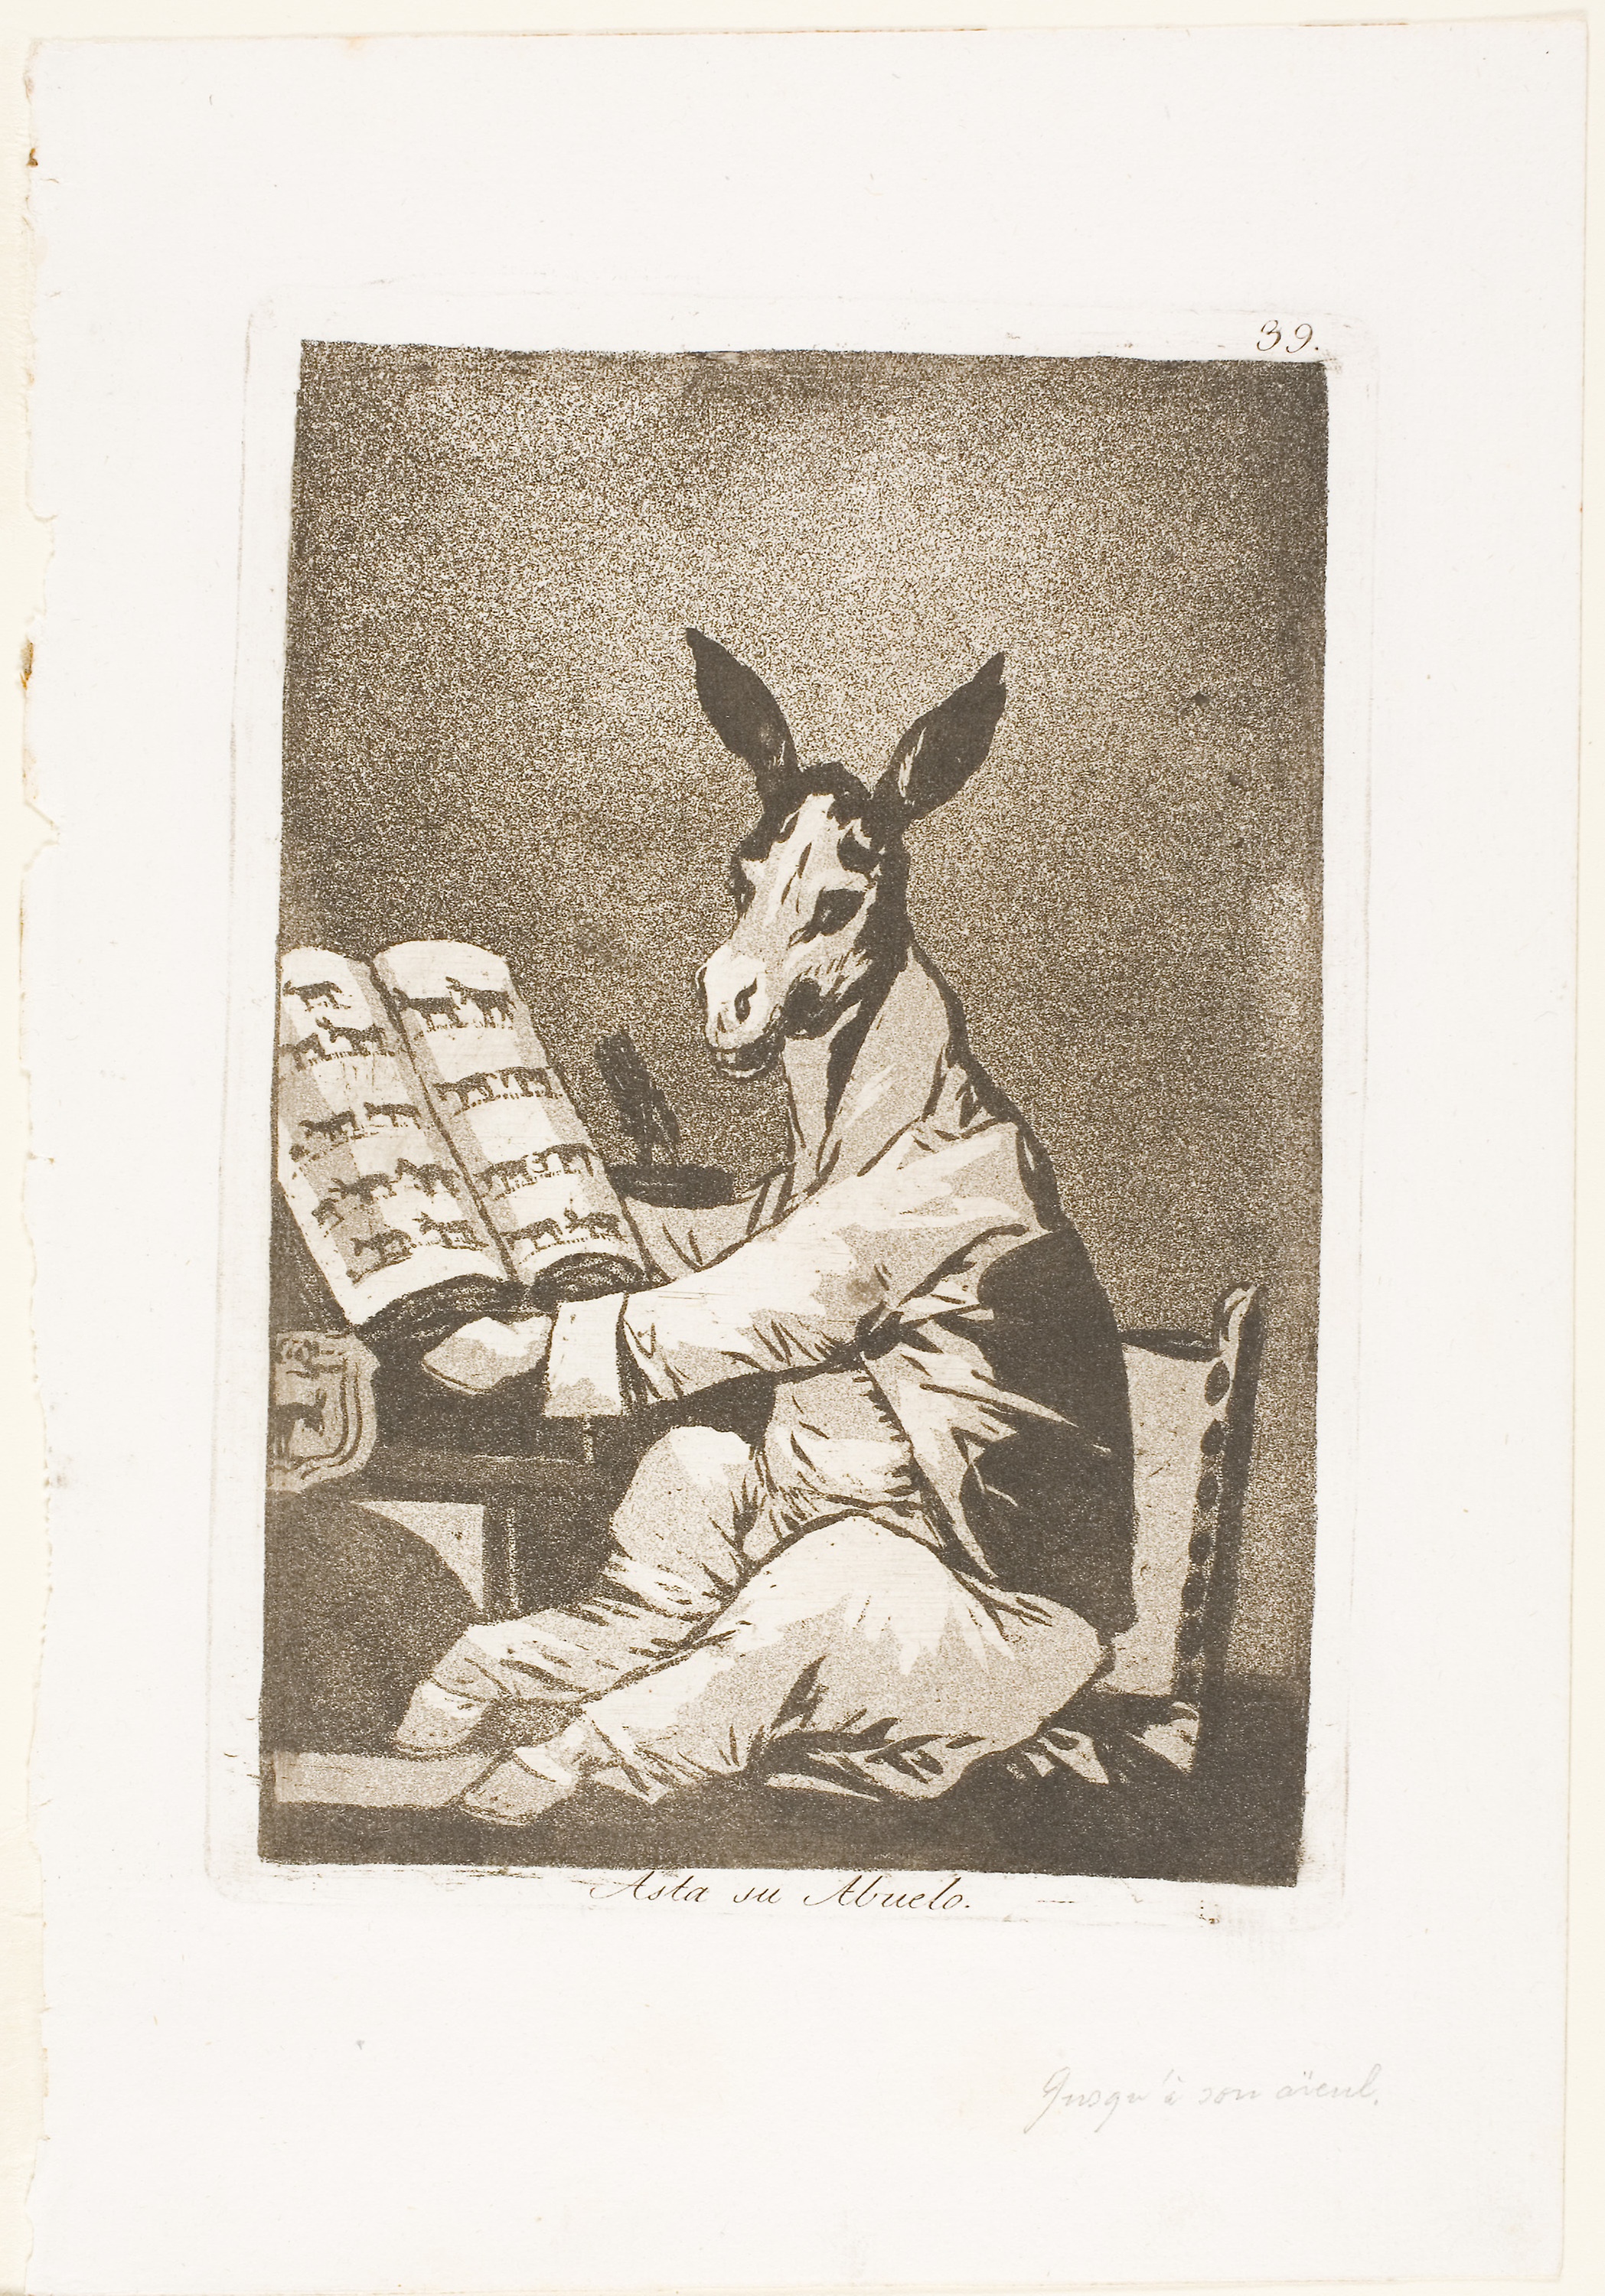
fauna, art, picture frame, illustration, human behavior, visual arts, drawing